2001 Sharpie 500

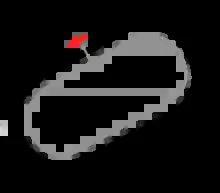
The layout of Bristol Motor Speedway, the venue where the race was held.

The Bristol Motor Speedway, formerly known as Bristol International Raceway and Bristol Raceway, is a NASCAR short track venue located in Bristol, Tennessee. Constructed in 1960, it held its first NASCAR race on July 30, 1961. Despite its short length, Bristol is among the most popular tracks on the NASCAR schedule because of its distinct features, which include extraordinarily steep banking, an all concrete surface, two pit roads, and stadium-like seating. It has also been named one of the loudest NASCAR tracks.